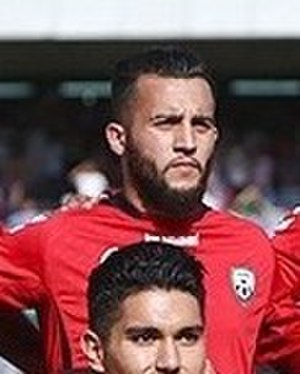
Faysal Shayesteh
Faysal Shayesteh er en afghansk fodboldspiller, der spiller for thailandske Songkhla FC.